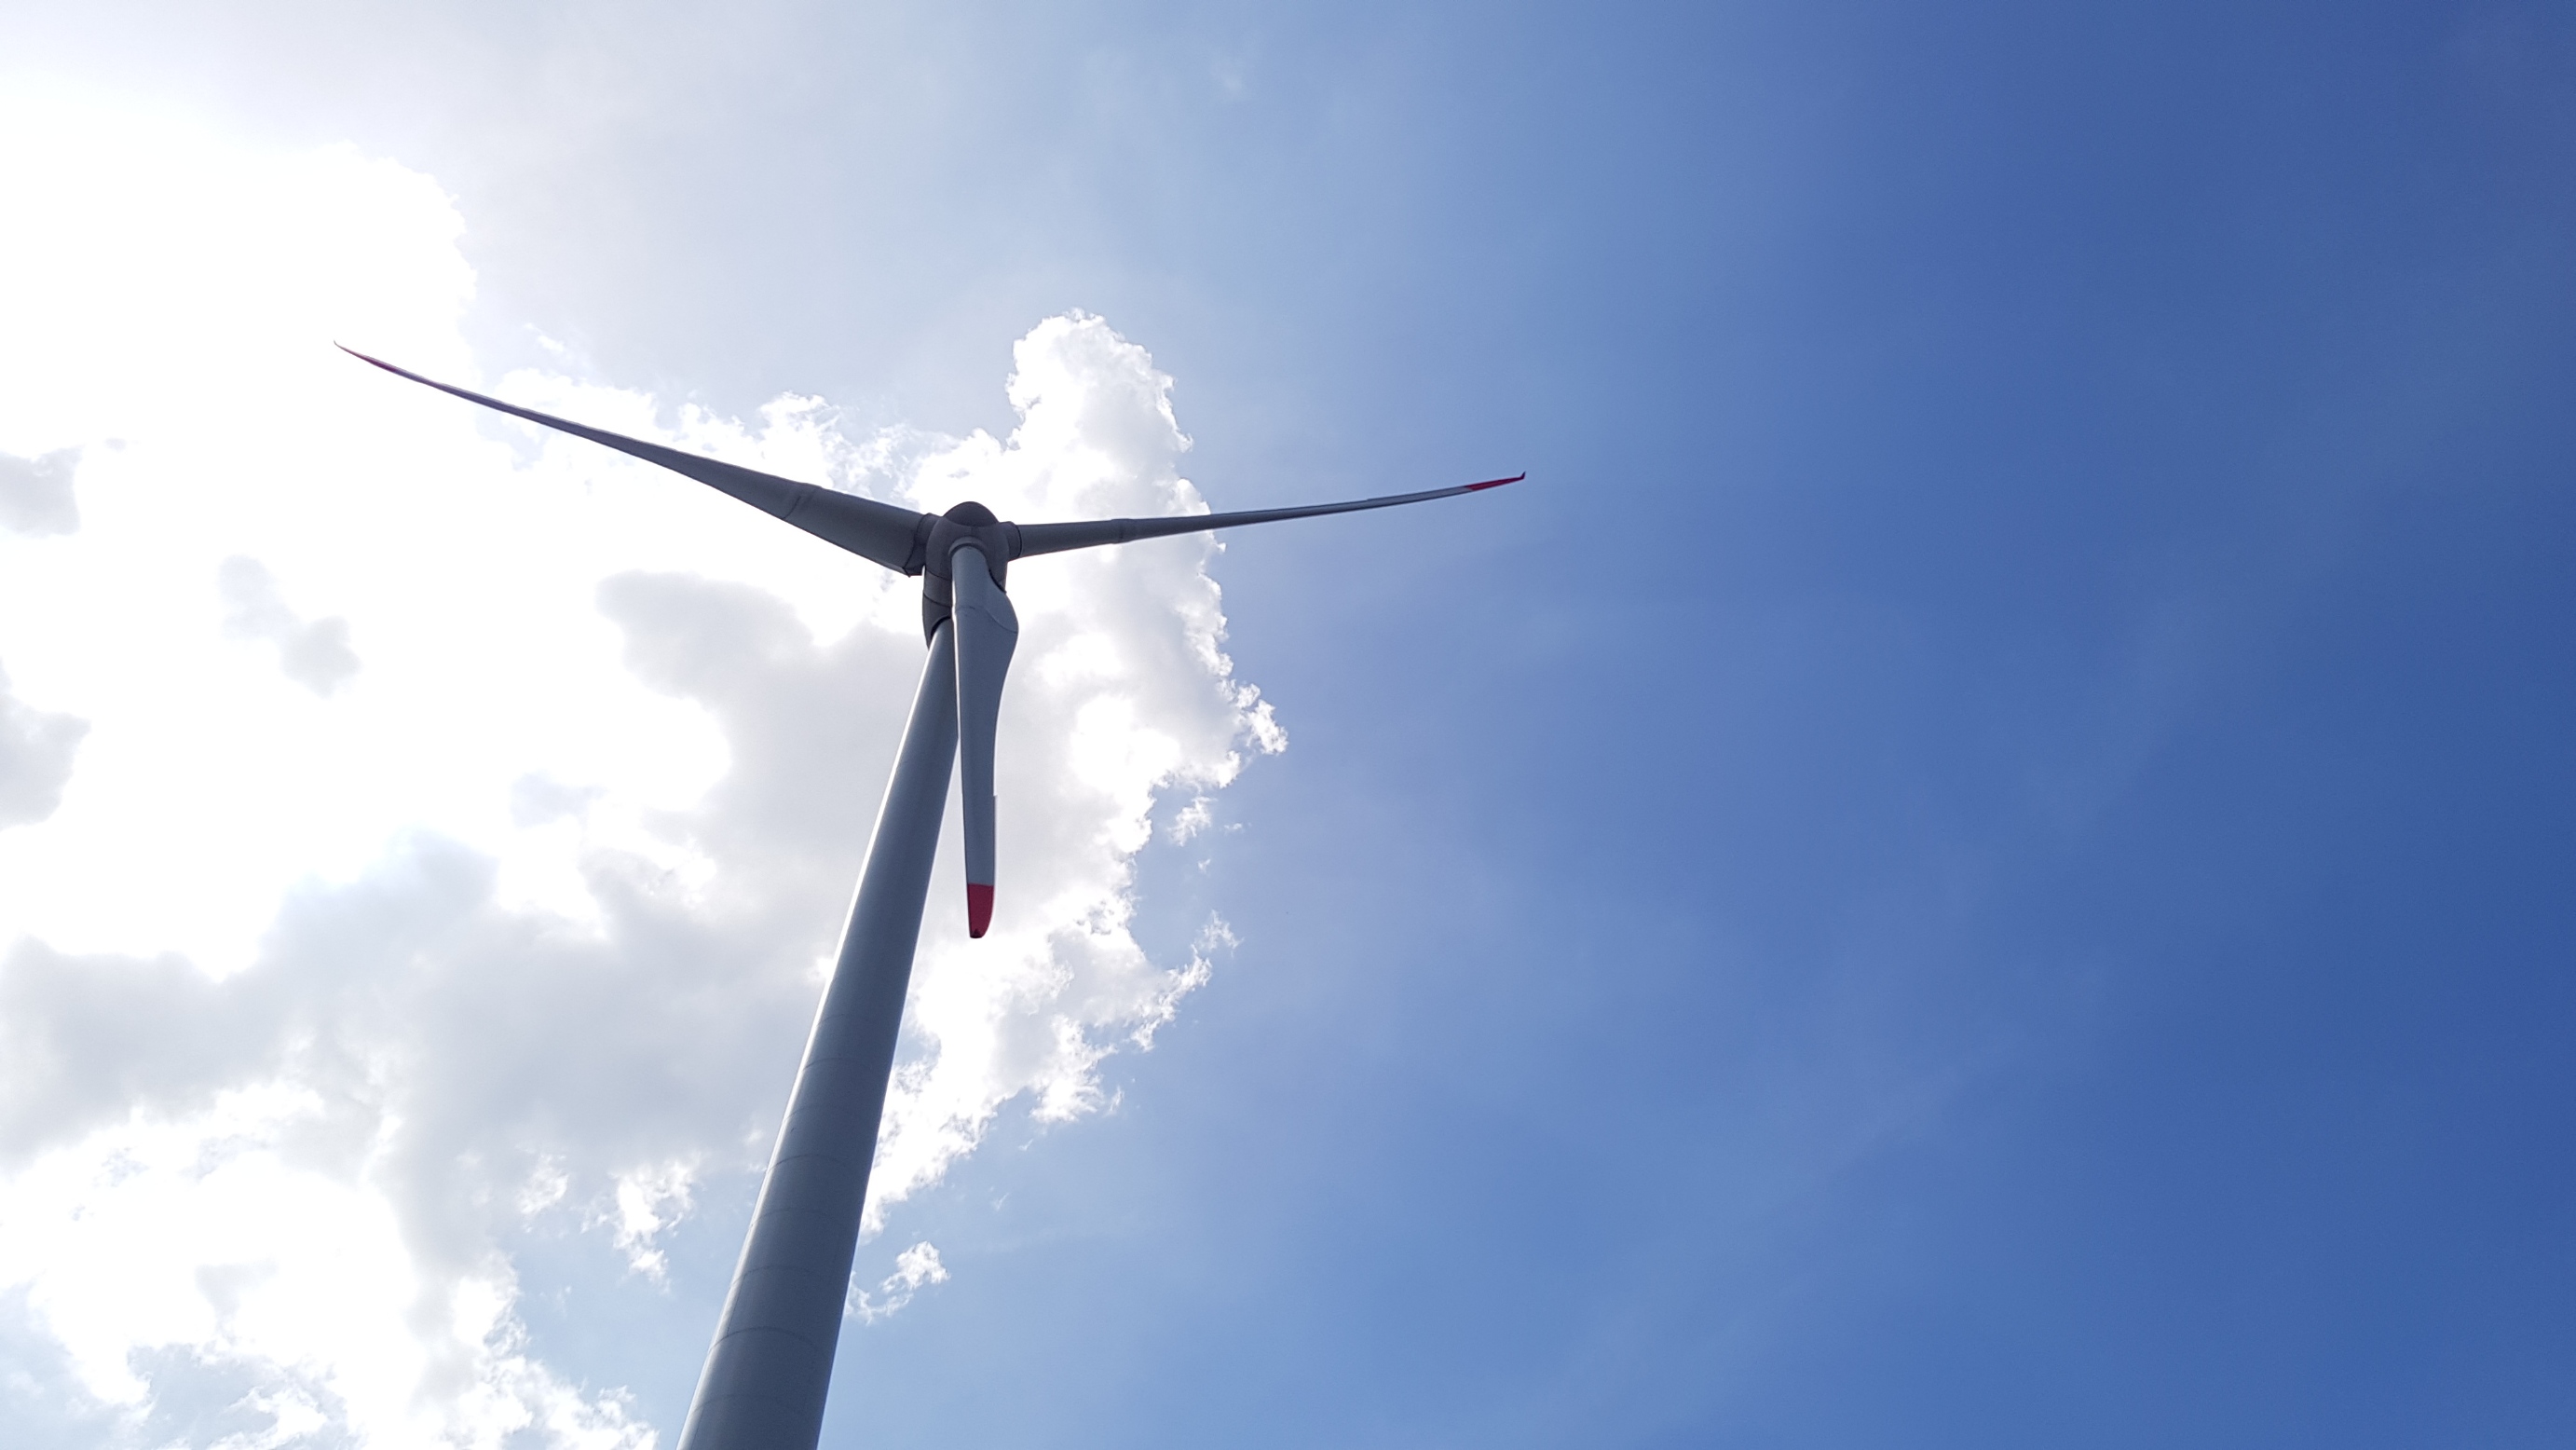
sky, mill, windmill, turbine, energy, holland, clouds, pillar, windenergy, wind turbine, wind farm, wind, cloud, daytime, machine, atmosphere, public utility, cumulus, meteorological phenomenon